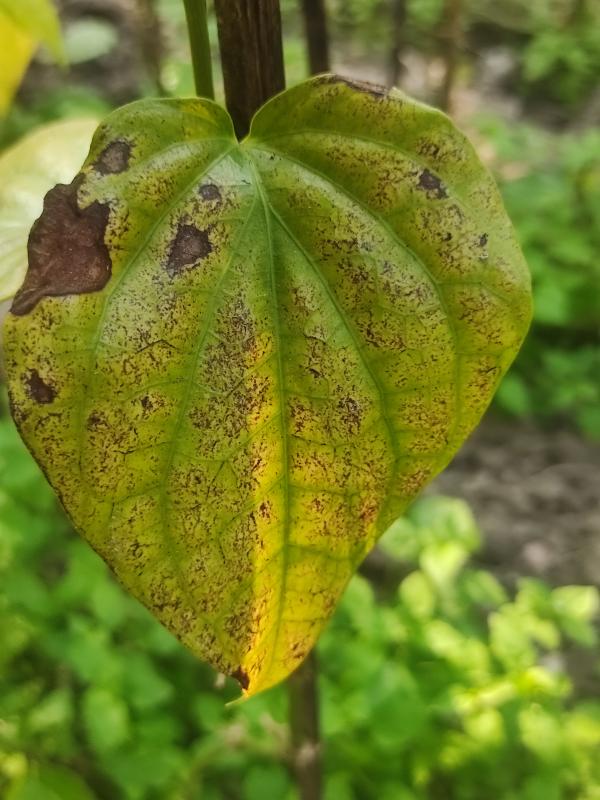
Label: Fungal_Brown_Spot_Disease